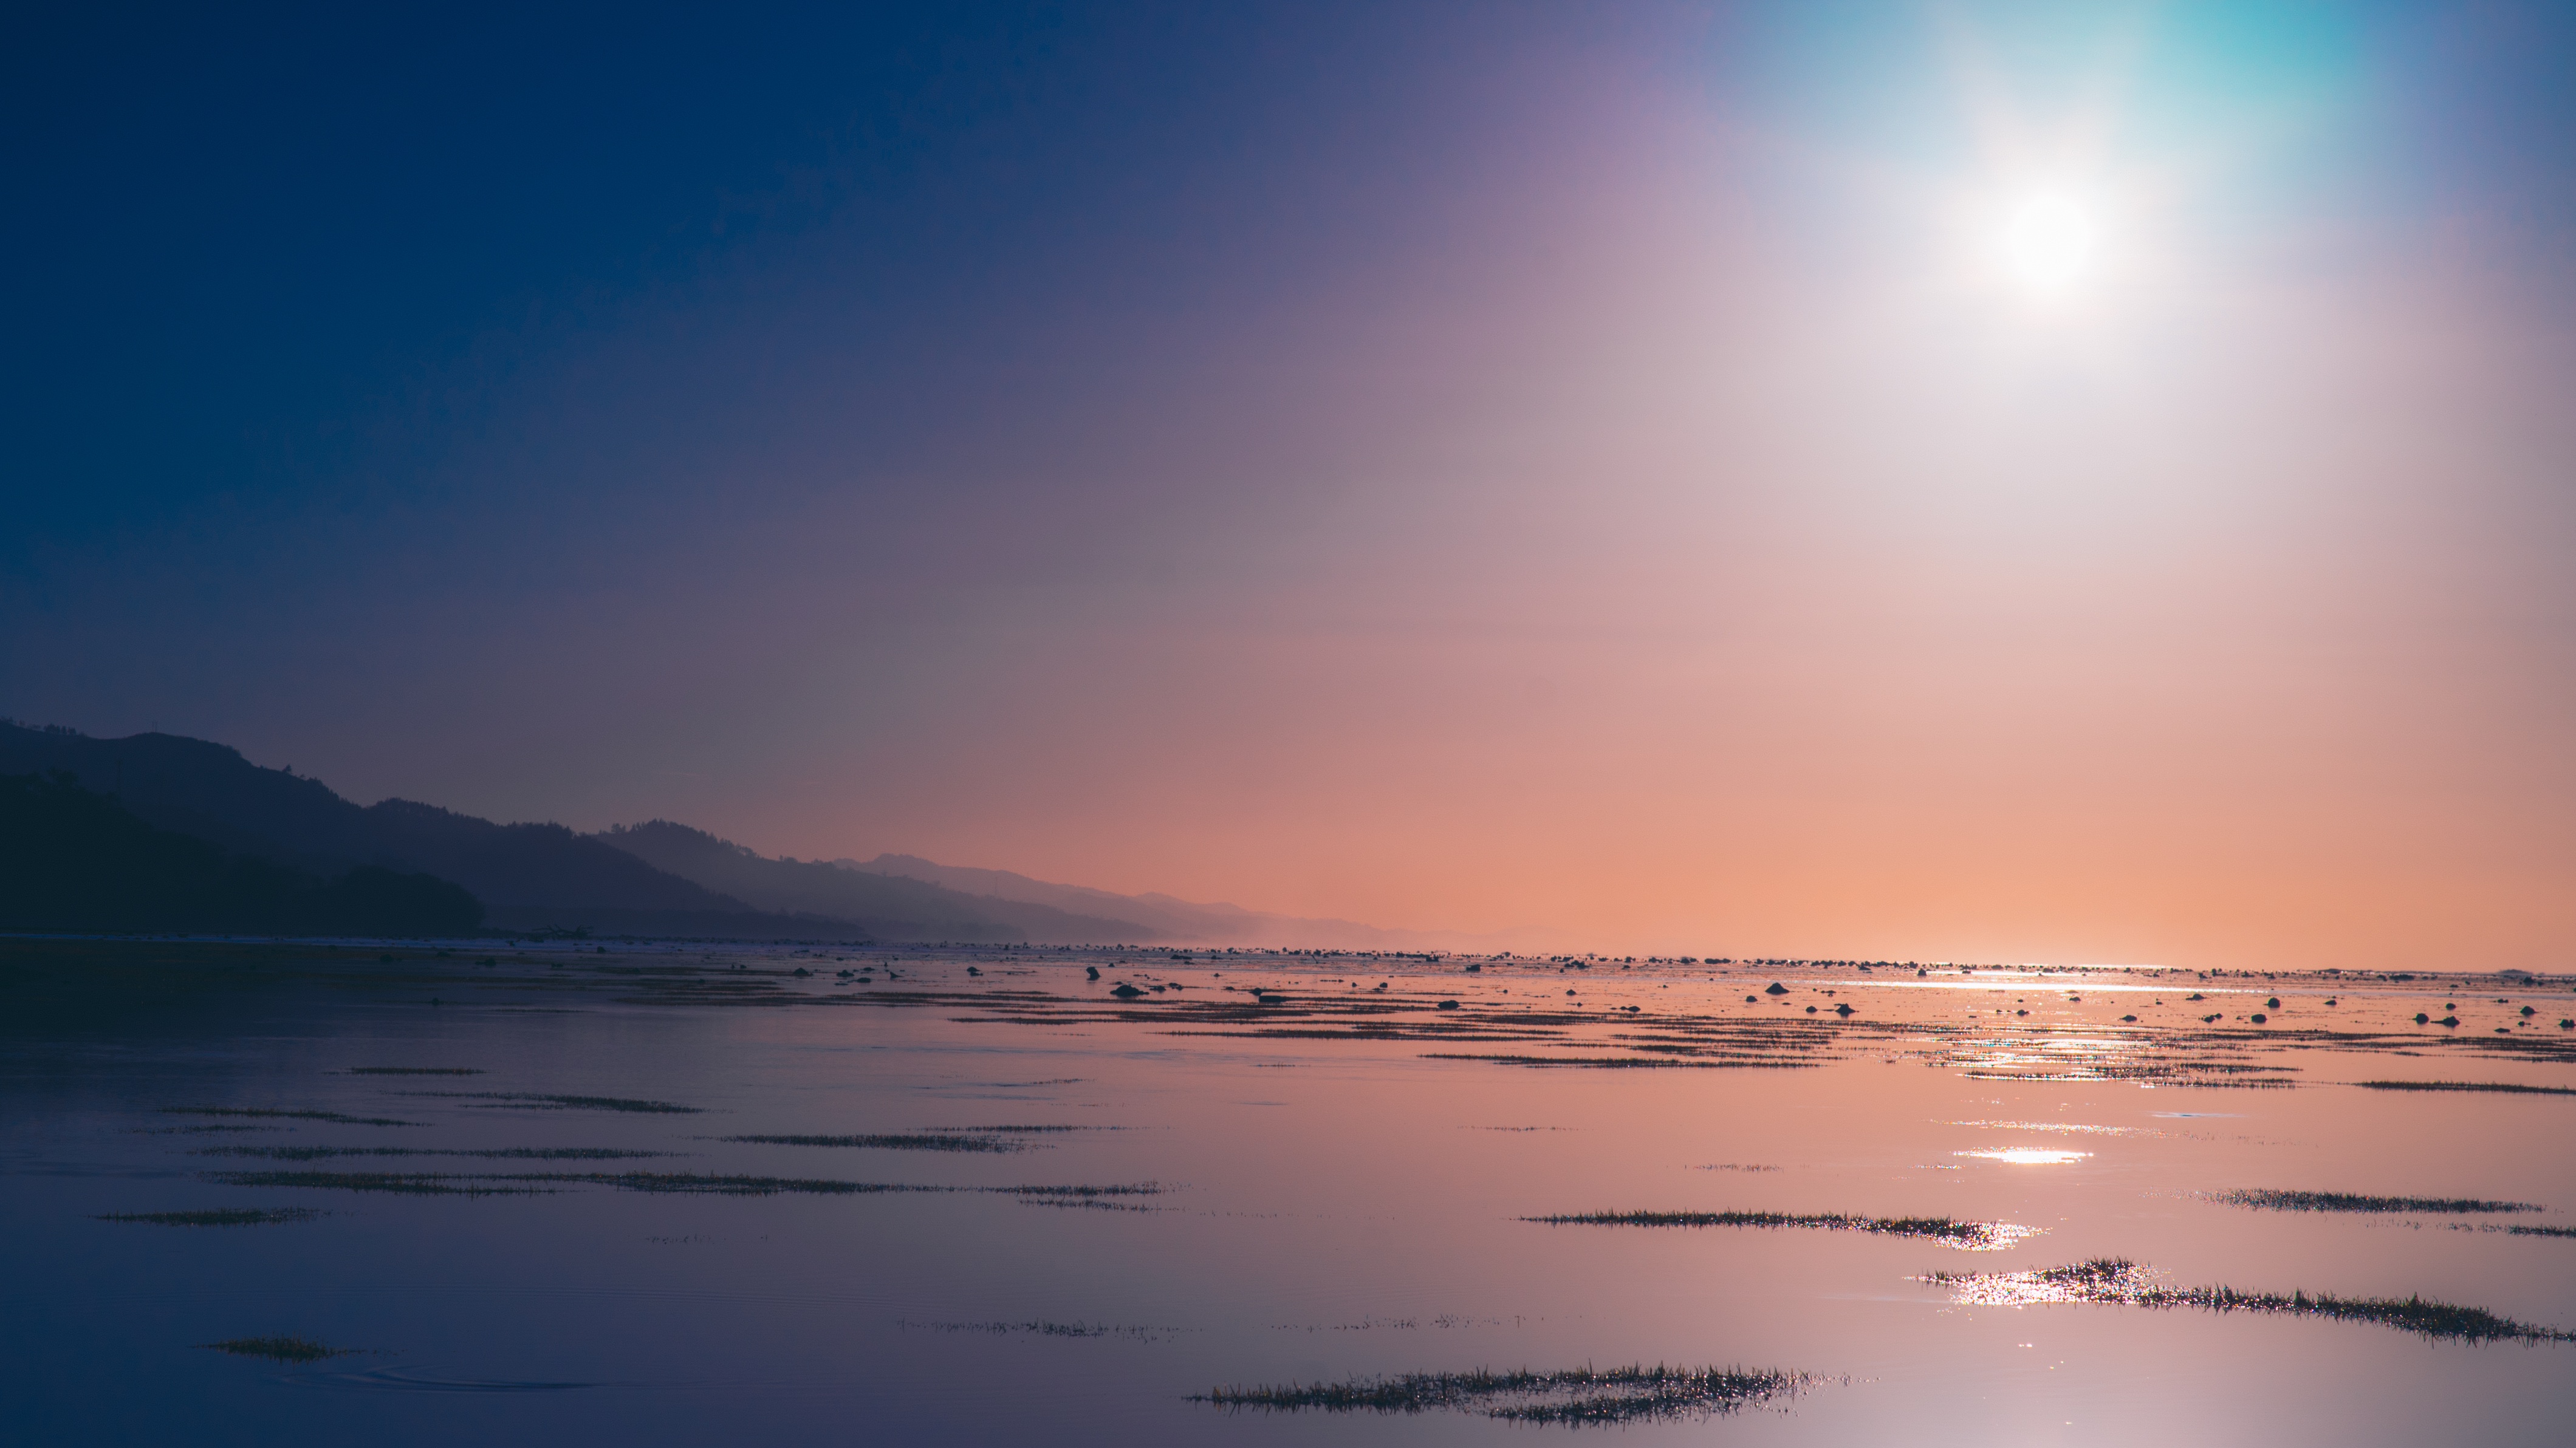
beach, sea, coast, ocean, horizon, cloud, sky, sun, sunrise, sunset, sunlight, morning, wave, lake, dawn, atmosphere, dusk, evening, reflection, bay, body of water, afterglow, atmospheric phenomenon